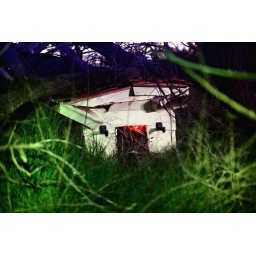
in the dog house